Ambulocetus

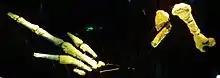
"Ambulocetus" hindlimb at the Muséum national d'histoire naturelle, Paris

Unlike modern cetaceans, "Ambulocetus" had functional legs which could support the animal's bodyweight on land. The holotype has a robust radius and ulna (the forearm bones). The forearm measures in length. The head of the radius is somewhat triangular, which probably means the forearm was locked in a semi-pronated position (the palms were orientated towards the ground). The olecranon, which formed part of the elbow joint, makes up about a third of the ulna's length and is inclined tailwards, which would have allowed the triceps to more forcefully flex the elbow. The wrist bones indicate a strong flexor carpi ulnaris muscle for wrist flexion. The hand had five widely spaced digits. The first metacarpal (which is in the thumb) is long, the second , the third , the fourth , and the fifth . Like modern beaked whales, the thumb is short and slender.